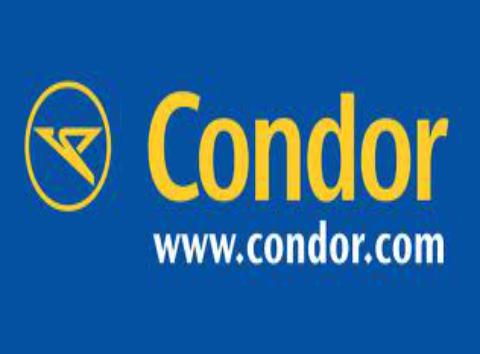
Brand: Condor
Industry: Transportation